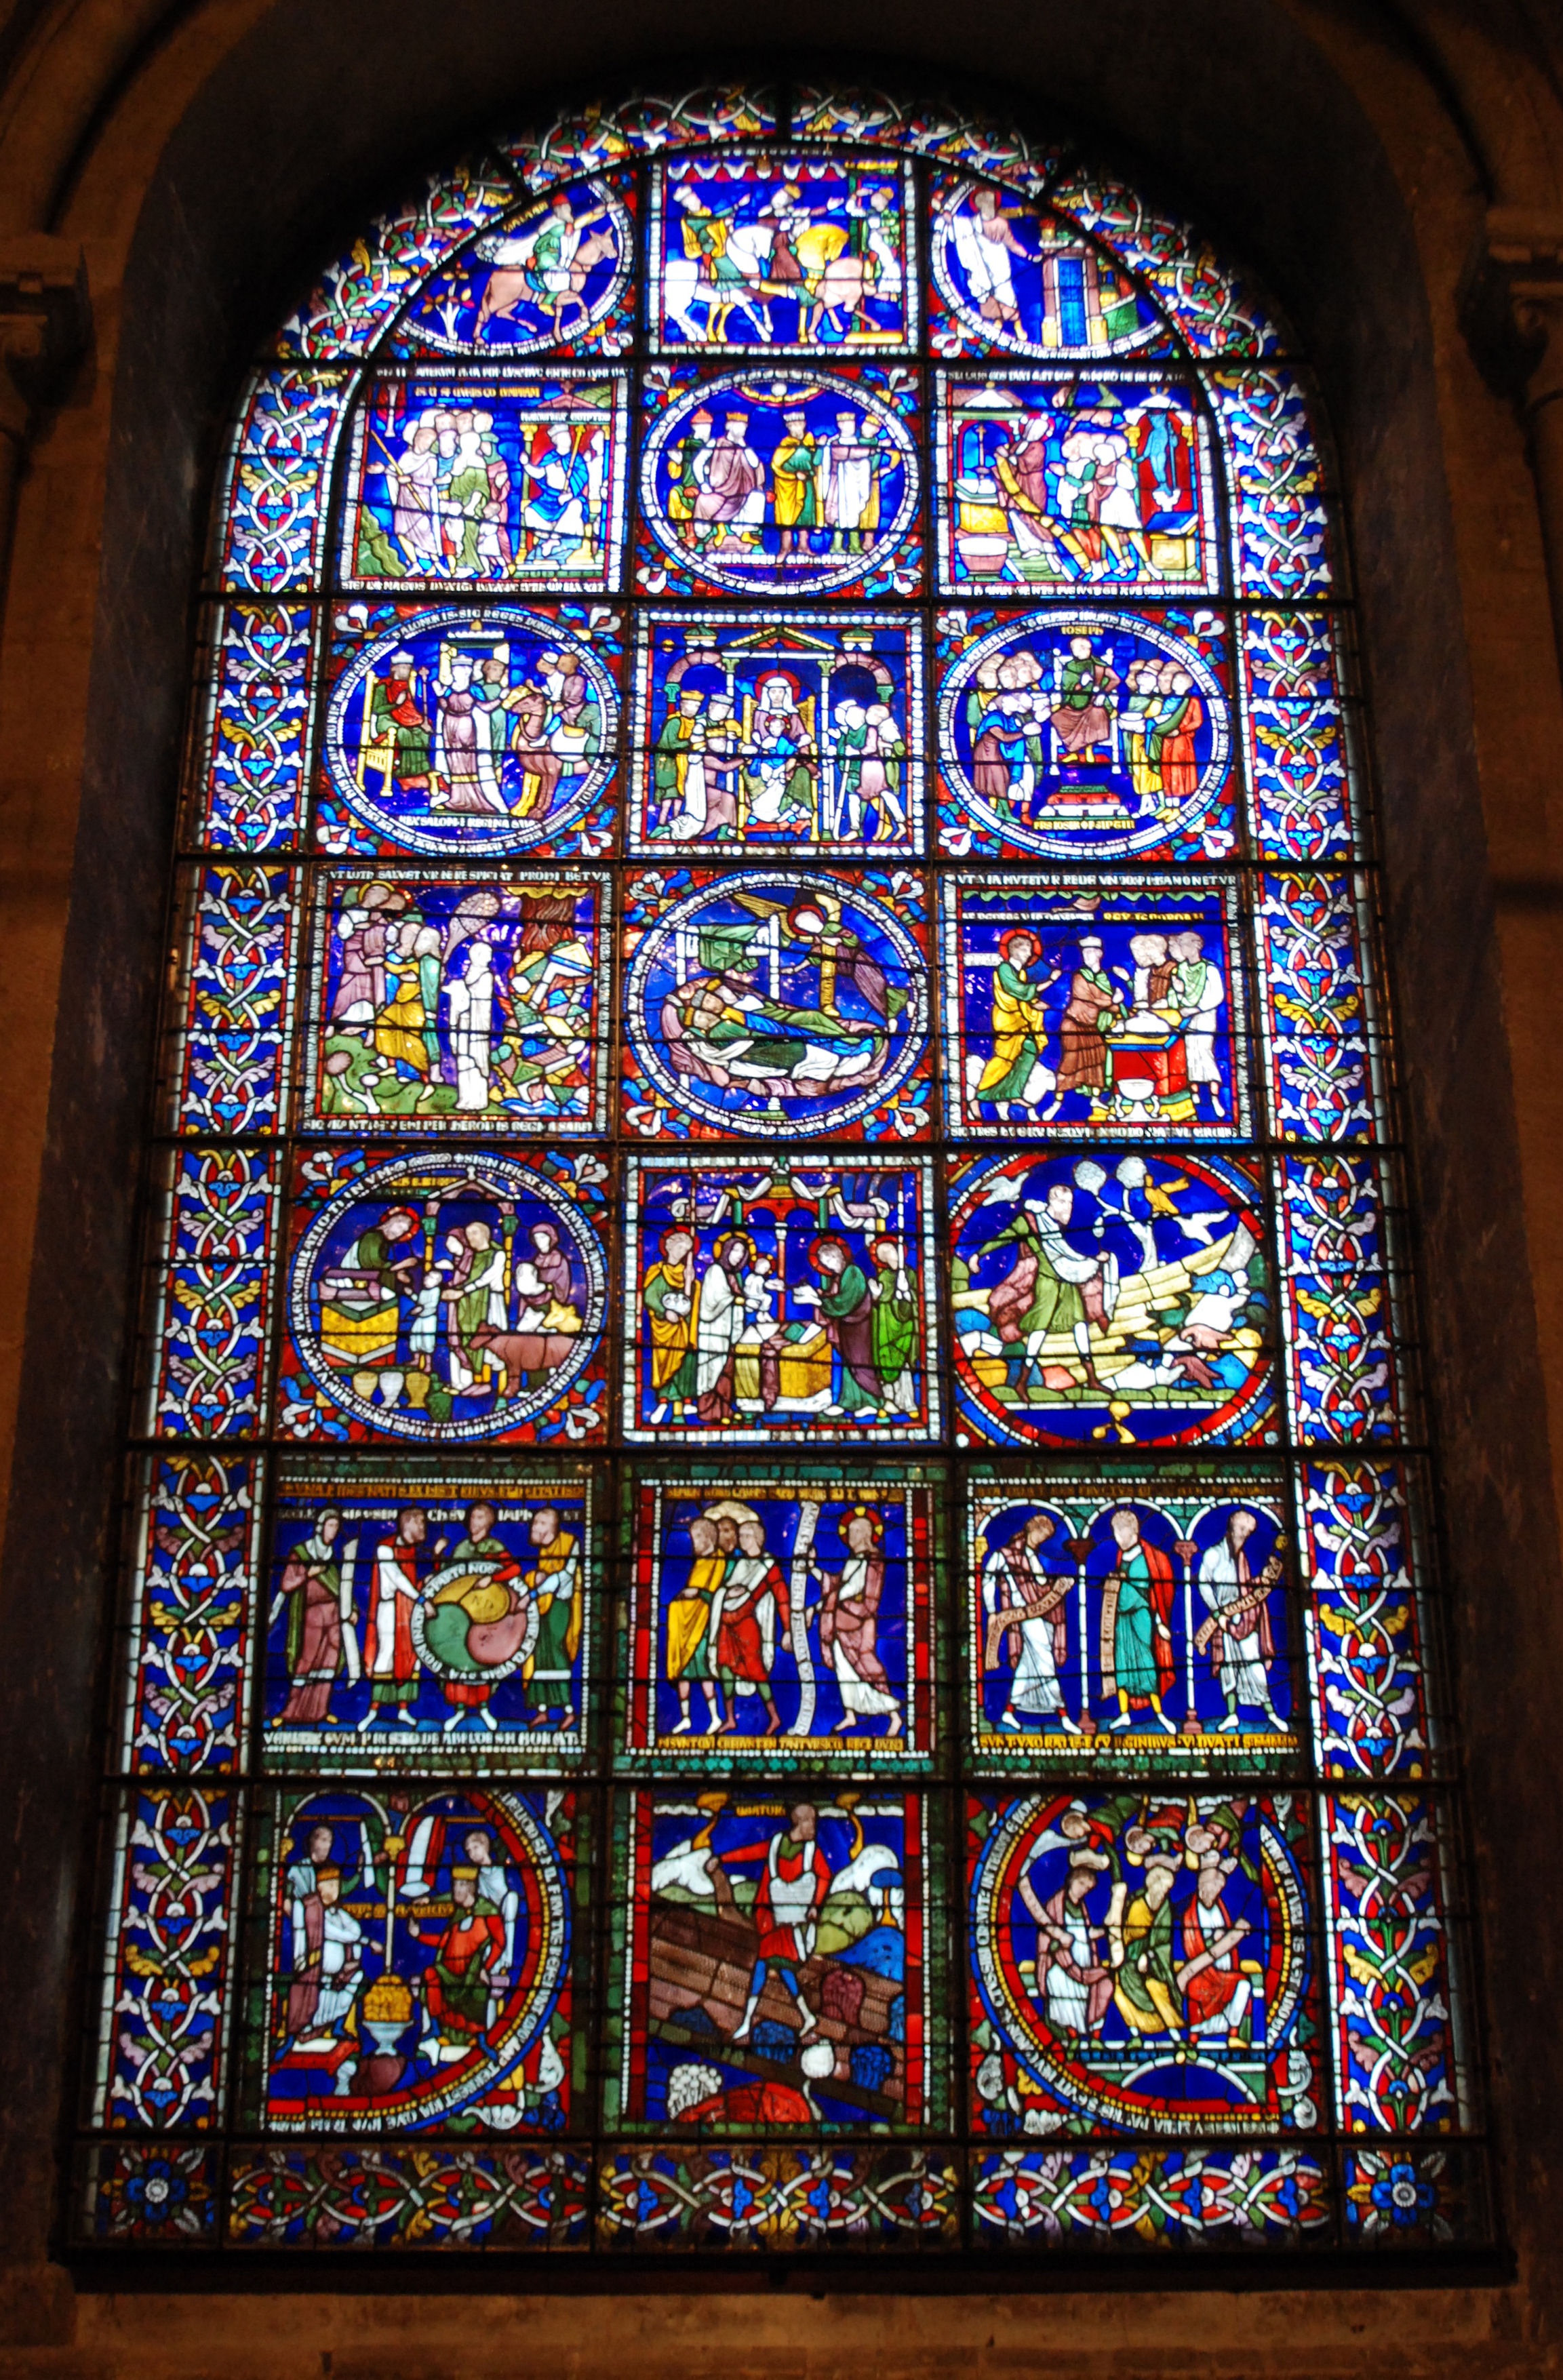
window, glass, cathedral, material, stained glass, religious, symmetry, stained, canterbury